First Presbyterian Church (Coweta, Oklahoma)

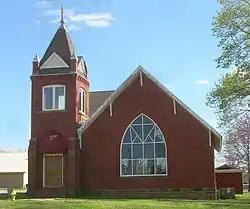

The First Presbyterian Church was built in 1907 and is located just one block west of the current downtown business district in Coweta, Oklahoma. The building was added to the NRHP in 2003.